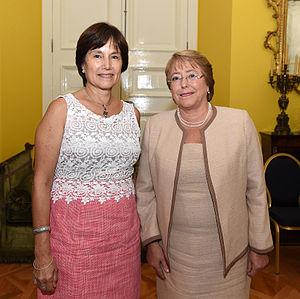
Carmen Gisele Castillo Taucher est une médecin et femme politique chilienne. Elle a été ministre de la Santé du deuxième gouvernement de Michelle Bachelet Jeria.
Michelle Bachelet [miˈtʃel βatʃeˈle], née le 29 septembre 1951 à Santiago, est une femme d'État chilienne.